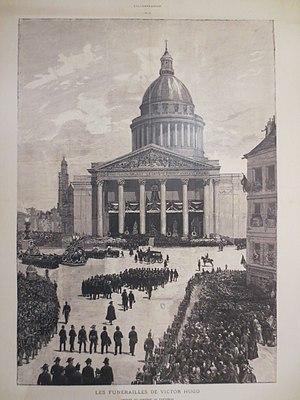
Maison natale de Victor Hugo
Victor Hugo est un poète, dramaturge, écrivain, romancier et dessinateur romantique français, né le 7 ventôse an X à Besançon et mort le 22 mai 1885 à Paris. Il est considéré comme l'un des plus importants écrivains de langue française. Il est aussi une personnalité politique et un intellectuel engagé qui a eu un rôle idéologique majeur et occupe une place marquante dans l'histoire des lettres françaises au XIXᵉ siècle, dans des genres et des domaines d’une remarquable variété.
Les obsèques ou funérailles nationales sont les hommages rendus de manière officielle lors du décès d'une personnalité ayant eu un rôle exceptionnel.